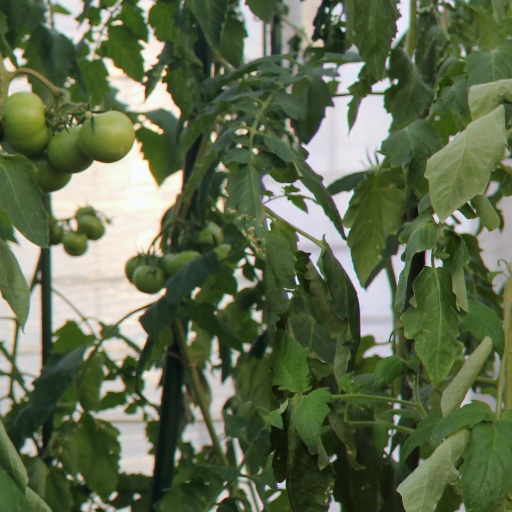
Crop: tomato